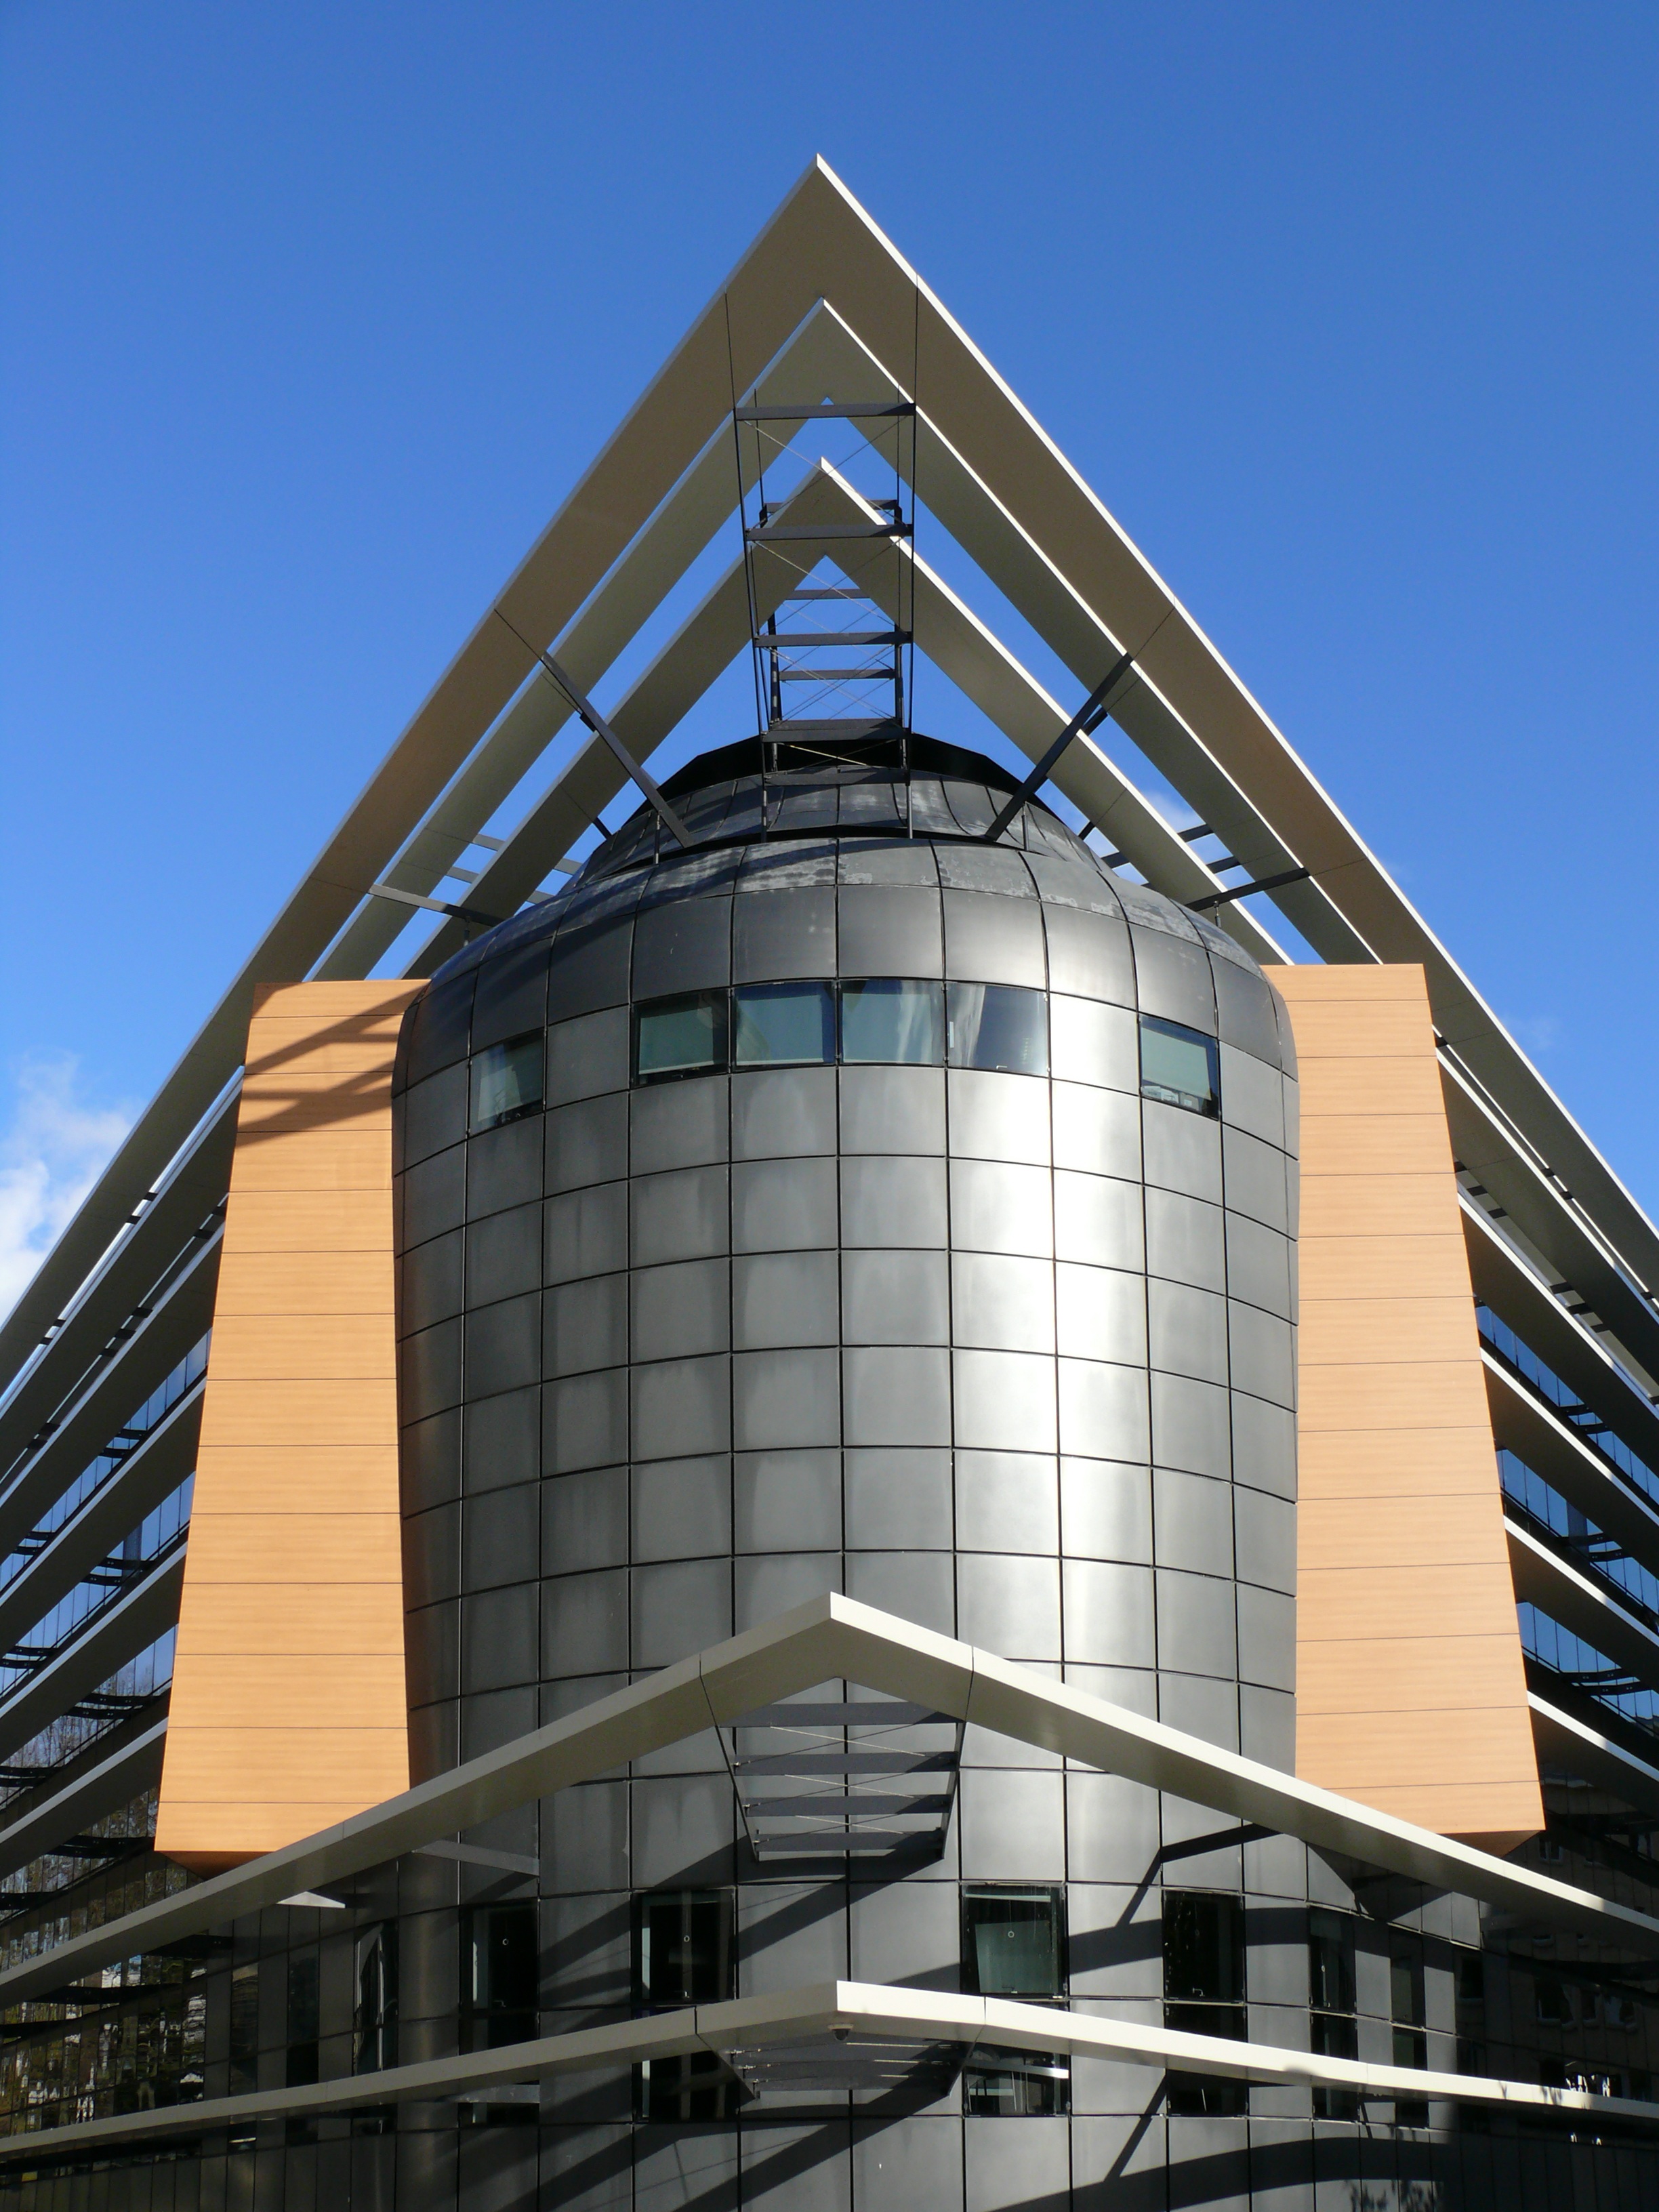
work, architecture, structure, wood, glass, building, city, skyscraper, downtown, france, vessel, tower, artistic, metal, office, landmark, facade, professional, business, modern, tower block, modern architecture, design, buildings, windows, court, normandy, commercial building, headquarters, siding, contemporary architecture, daylighting, caen, brutalist architecture